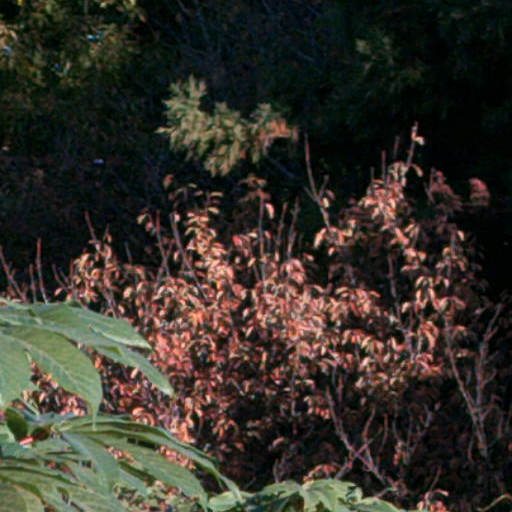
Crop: cassava